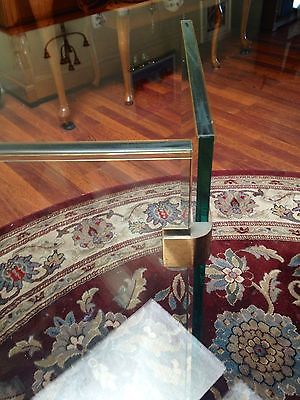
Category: table